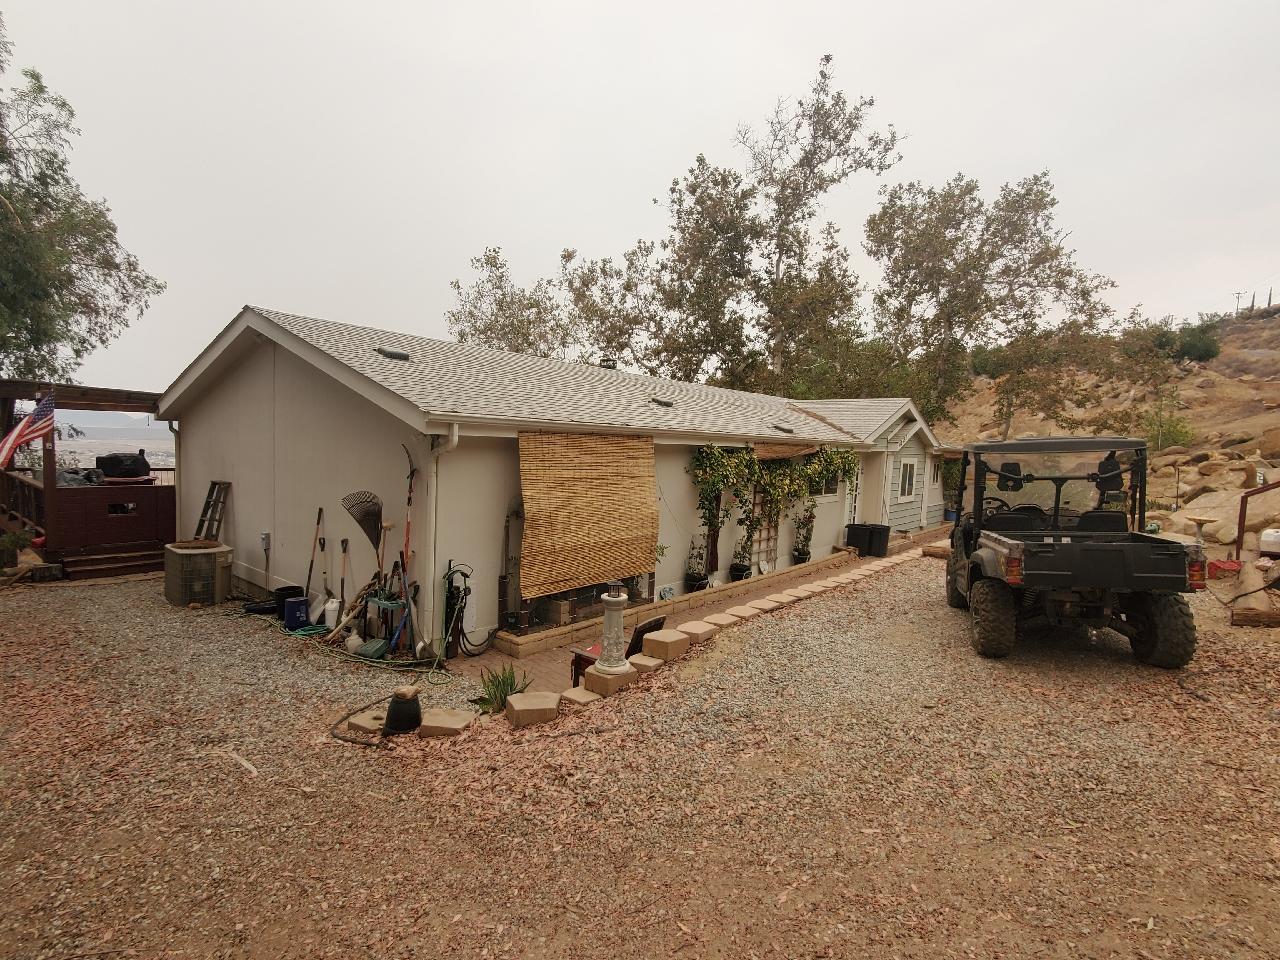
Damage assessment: no_damage